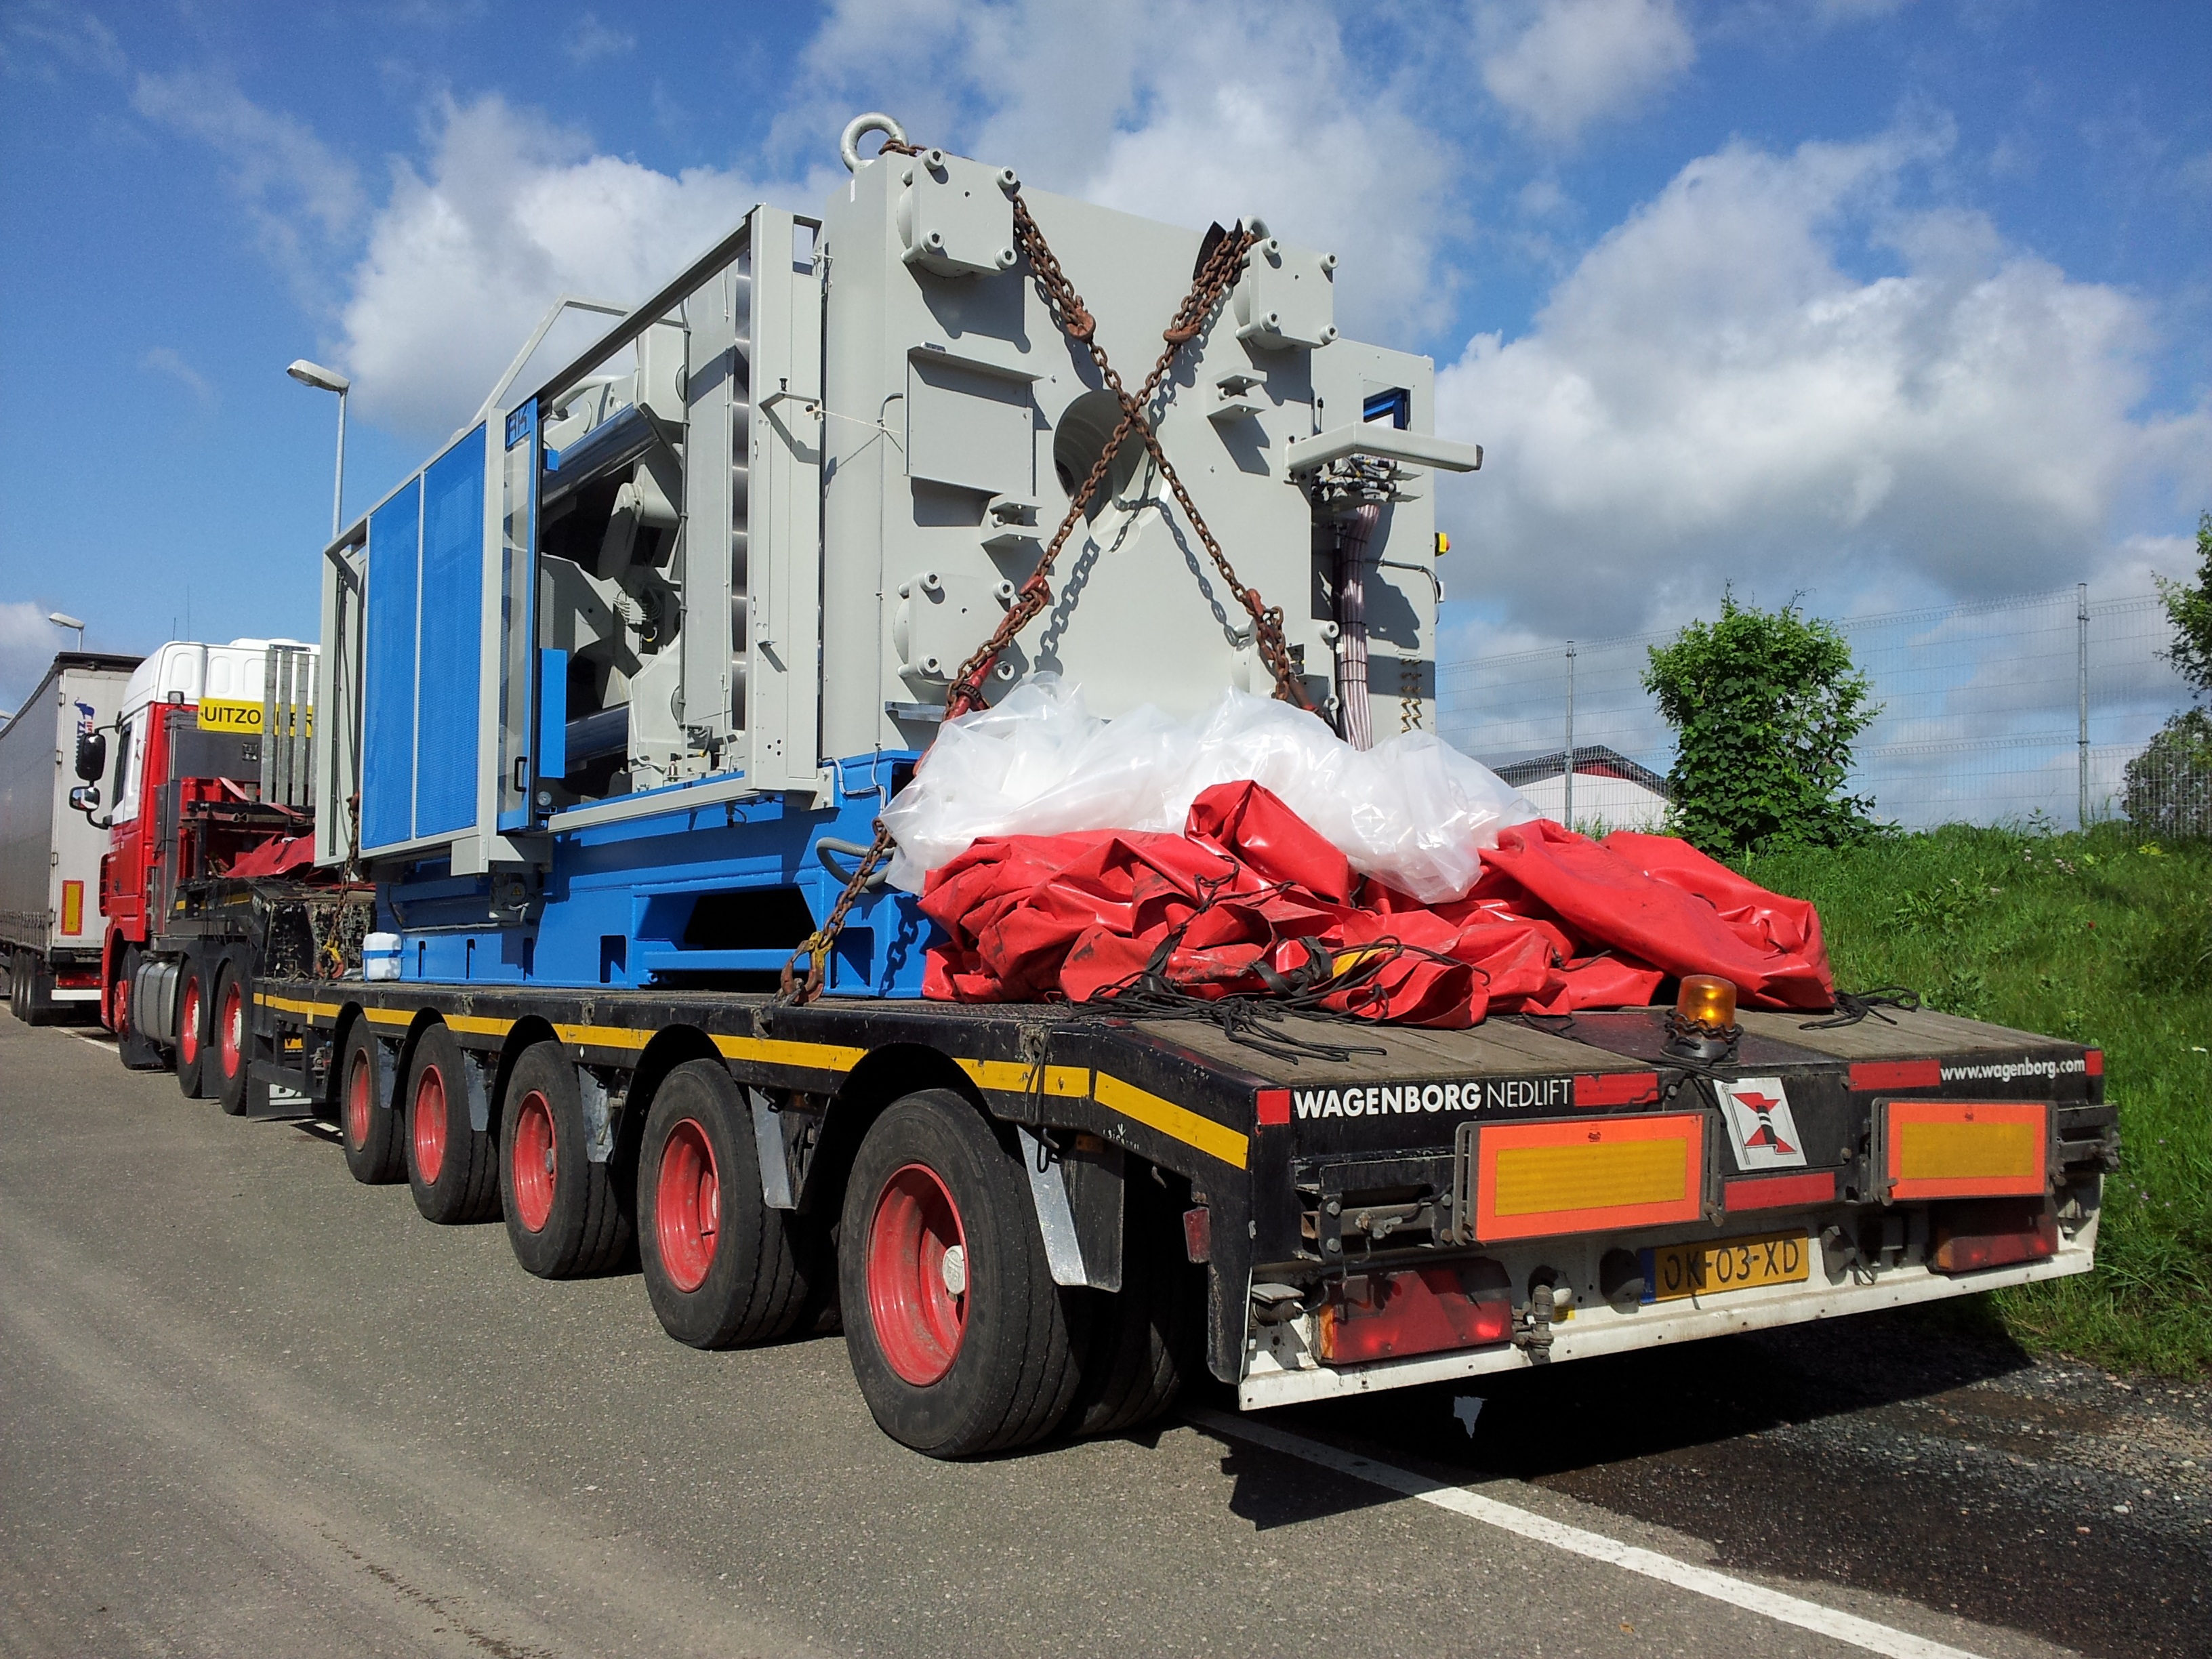
asphalt, transport, truck, vehicle, trucks, crane, derrick, construction equipment, land vehicle, heavy transport, trailer truck